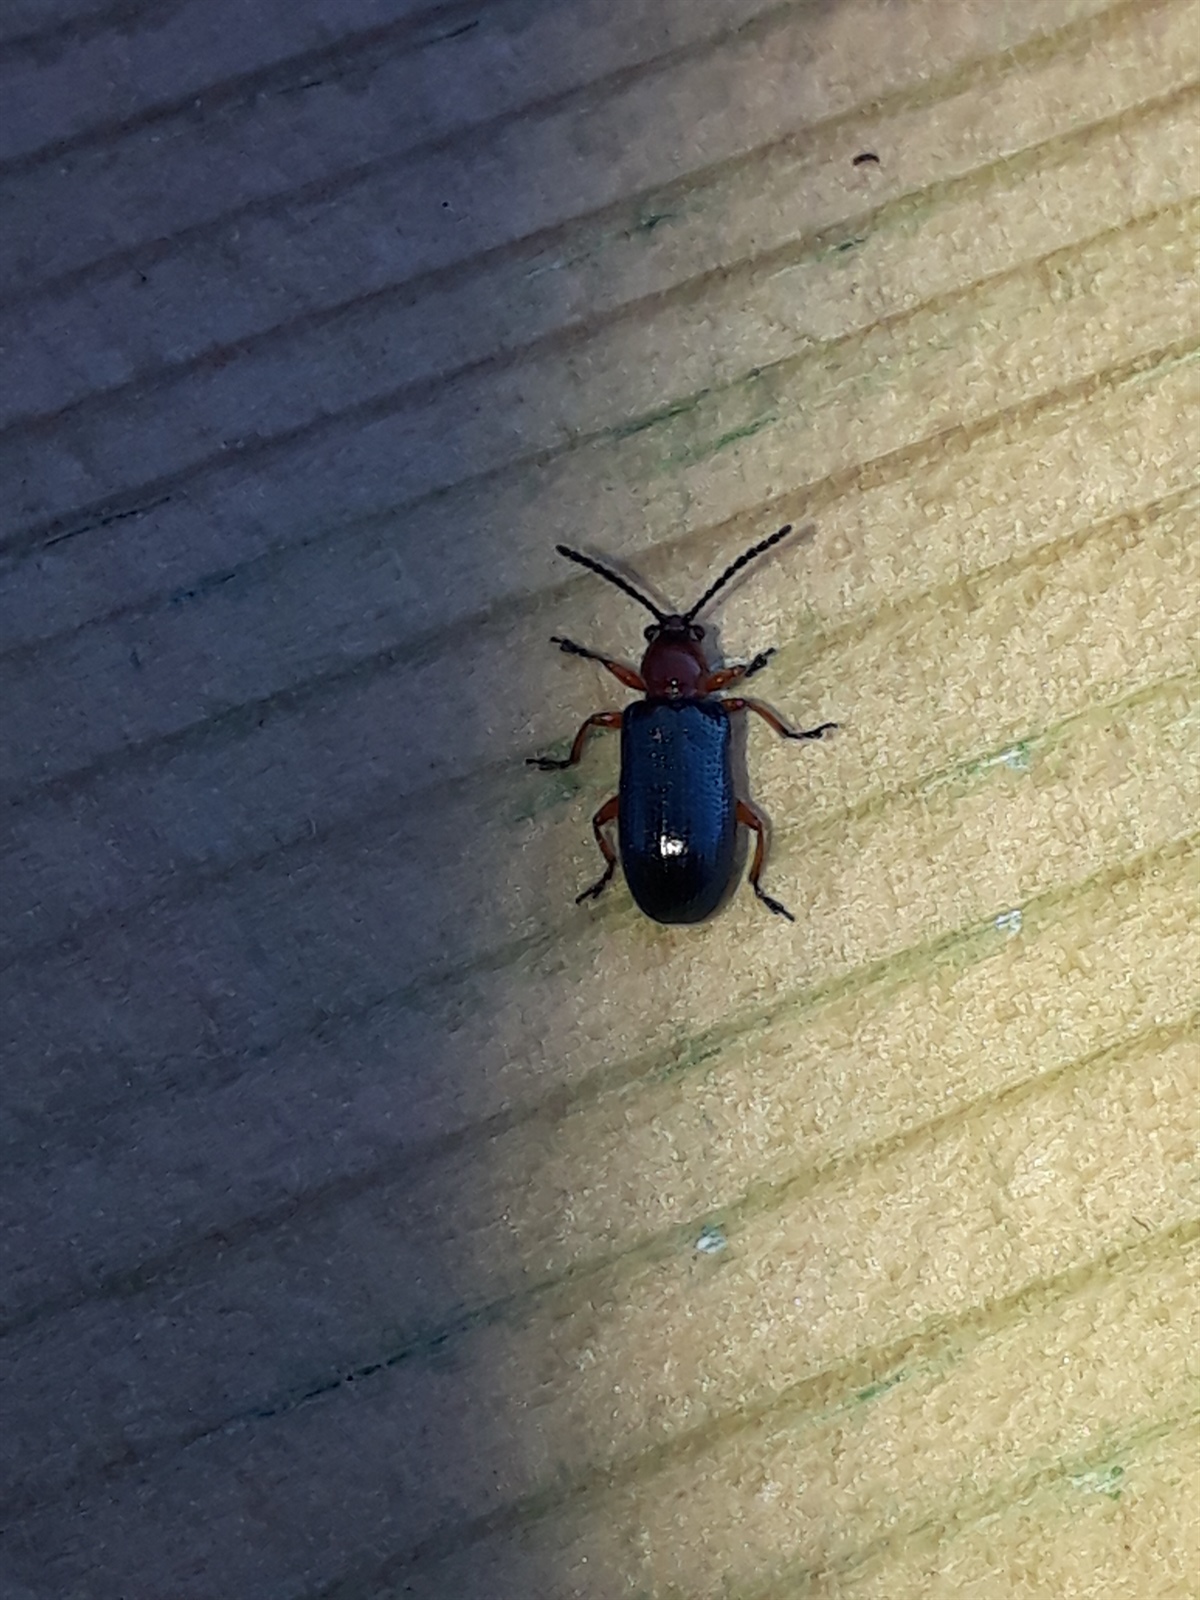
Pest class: cereal_leaf_beetle